Maravatío

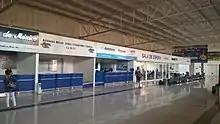
Maravatio coach station

Coaches run by several different companies run to and from Maravatio, connecting nearby towns like Atlacomulco and Ciudad Hidalgo, cities further afield such as Mexico City, Morelia and Querétaro, and international destinations like Atlanta, El Paso and Immokalee.